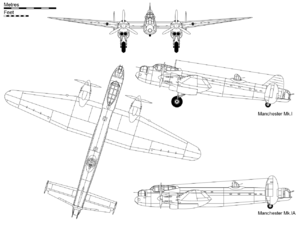
L'Avro Manchester fut conçu à la suite d'une demande en 1936 du ministère de l'Air britannique. Produit à 200 exemplaires, il fut un échec surtout à cause du manque de puissance et de fiabilité des moteurs, mais la cellule eut le mérite de servir de base pour le projet qui devait devenir le célèbre Avro Lancaster.